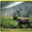
Label: deer